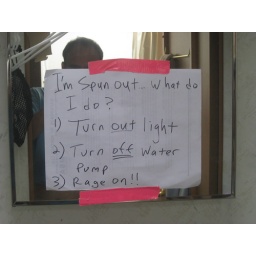
A sign in the bathroom of our RV explaining what to do when you're too wasted late at night.